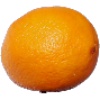
Label: lemon_meyer